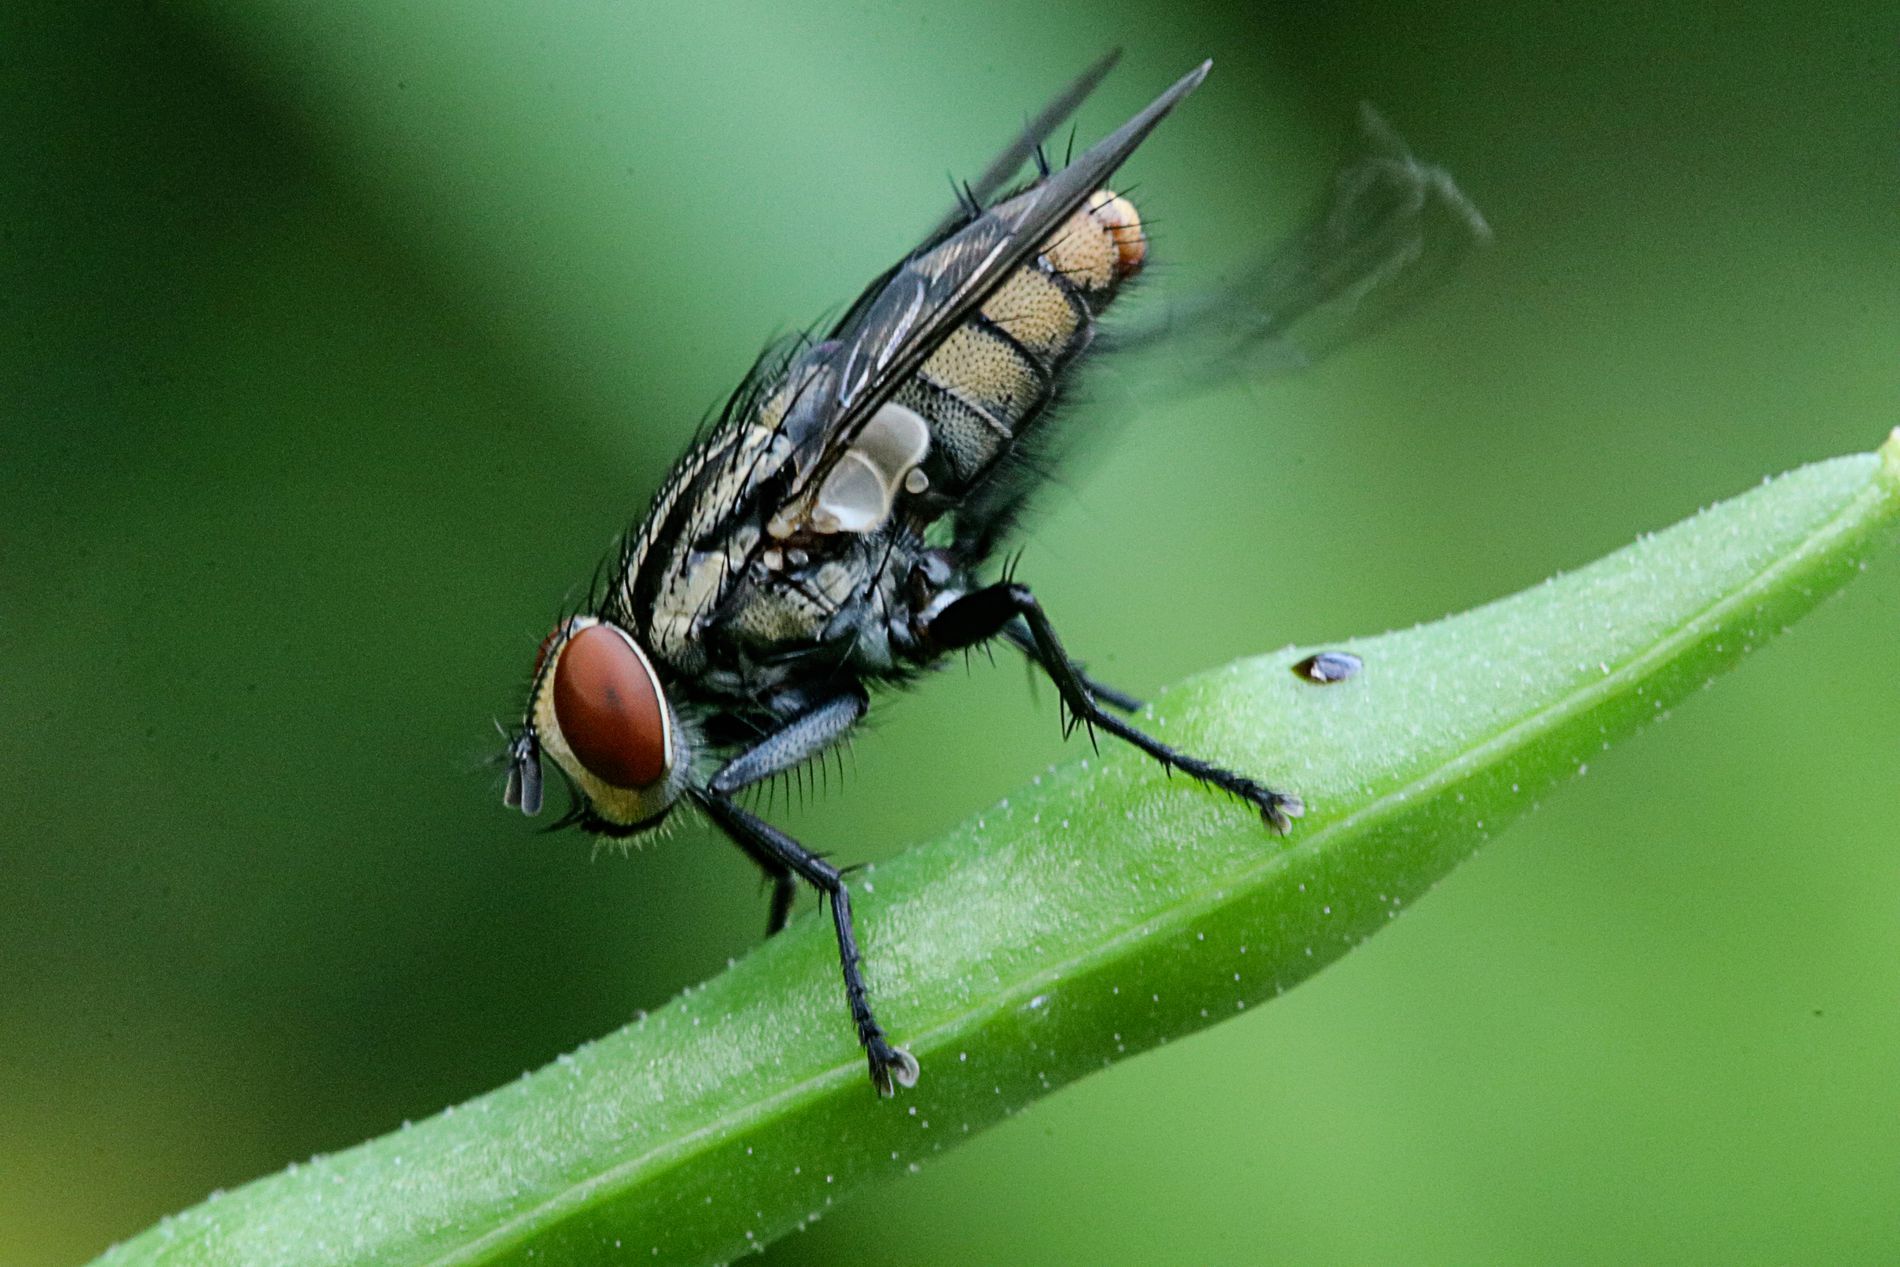
Perched Fly
A housefly standing on a diagonally stretched green leaf. The fly has fine details such as a red eye, transparent wings, and a yellow and black striped body. A green blurry background.
A housefly perched on a diagonally stretched green leaf. The fly has fine details such as a red eye, transparent wings, and a yellow and black striped body. The photo was taken from a side angle, highlighting the details of the fly. The lighting is soft and natural. The color palette focuses on shades of green and black with touches of yellow and orange. The overall atmosphere is calm.
Labels: Animal, Fly, Insect, Invertebrate, Bee, Wasp, background, leaf
Camera: Canon Canon EOS 80D
Lens: EF100mm f/2.8 Macro USM, Canon EF 100mm f/2.8 Macro USM
Aperture: F11
Exposure: 1/6 sec
ISO: 3200
Focal length: 100.0 mm